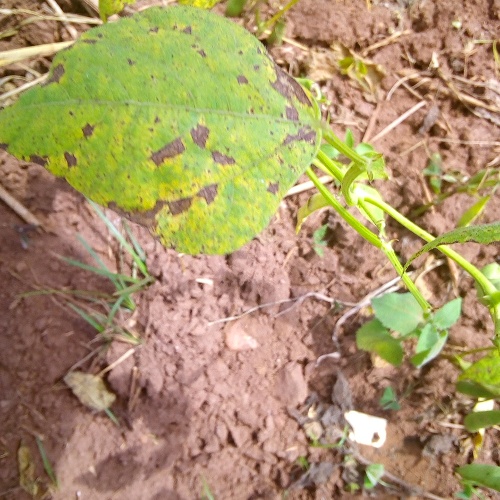
Leaf condition: angular_leaf_spot